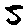
Label: 5